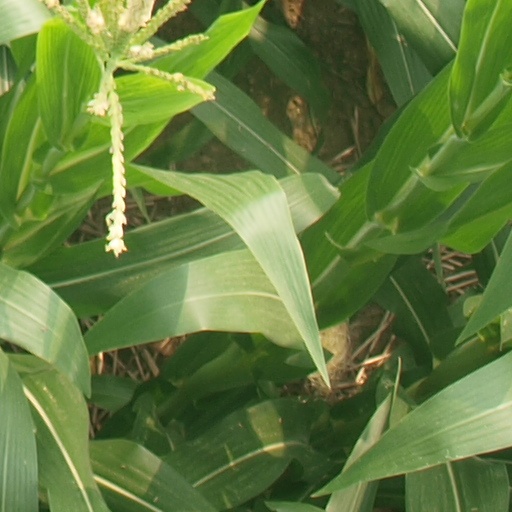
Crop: maize; corn